Asterix and Cleopatra (film)

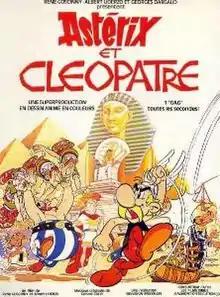
Original release poster

Asterix and Cleopatra is a 1968 Belgian–French animated comedy film; it is the second Asterix adventure to be made into a feature film. Overseen by "Asterix" creators Goscinny and Uderzo (who had no involvement in the production of the first film, "Asterix the Gaul" and in their director debuts), the film is noticeably more well-produced than its predecessor, featuring far more detailed animation and a more polished soundtrack.